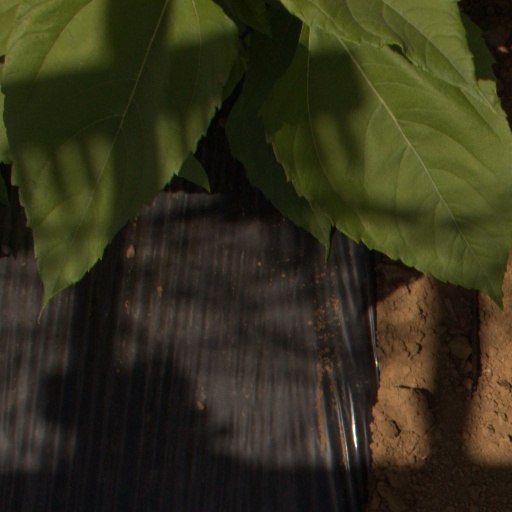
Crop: Jerusalem artichoke